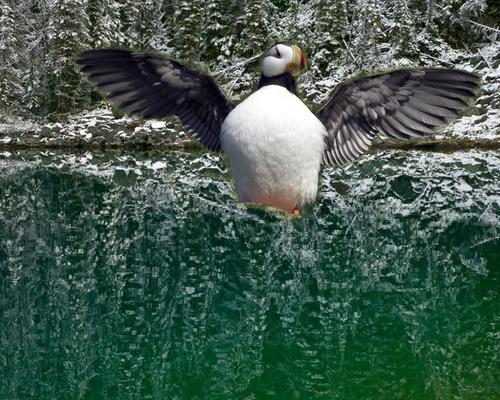
Bird species: Horned_Puffin
Bird type: waterbird
Background: water